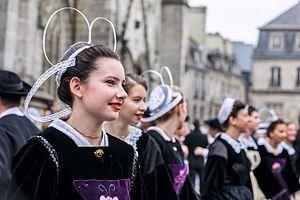
Défilé lors du festival de Cornouaille 2016 le dimanche 24 juillet pour Kemper en Fête dans les rues de Quimper.
Le Cercle celtique Brug ar Menez, est une association de danse traditionnelle bretonne créée en 1948, basée à Spézet, en Centre-Bretagne. Membre de Kendalc'h et évoluant en première catégorie depuis 1987, le cercle participe au championnat de la confédération Kenleur.